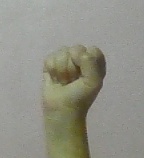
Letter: saad